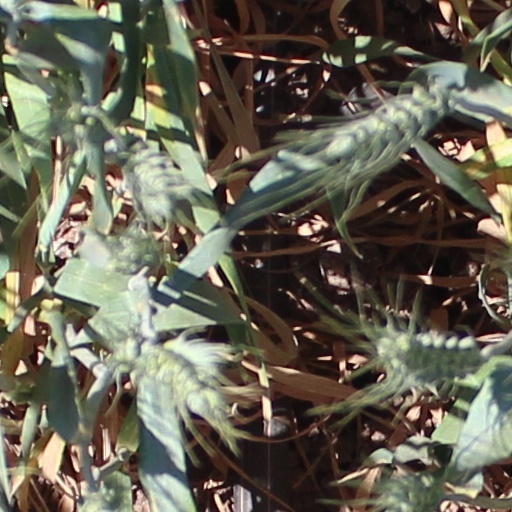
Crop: wheat